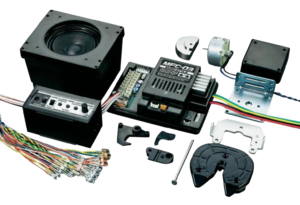
Exemple d'un Module de fonction Tamiya
Les camions radiocommandés sont des modèles réduits de véritables camions pilotés à distance via une radiocommande.